Brita Olsdotter

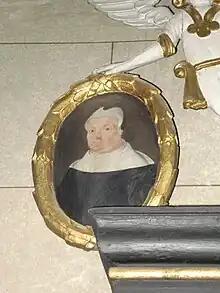

Brita Olsdotter (fl. 1719) was an old Swedish woman who, according to legend, saved the city of Linköping from being burnt by the Russians during the Great Northern War.